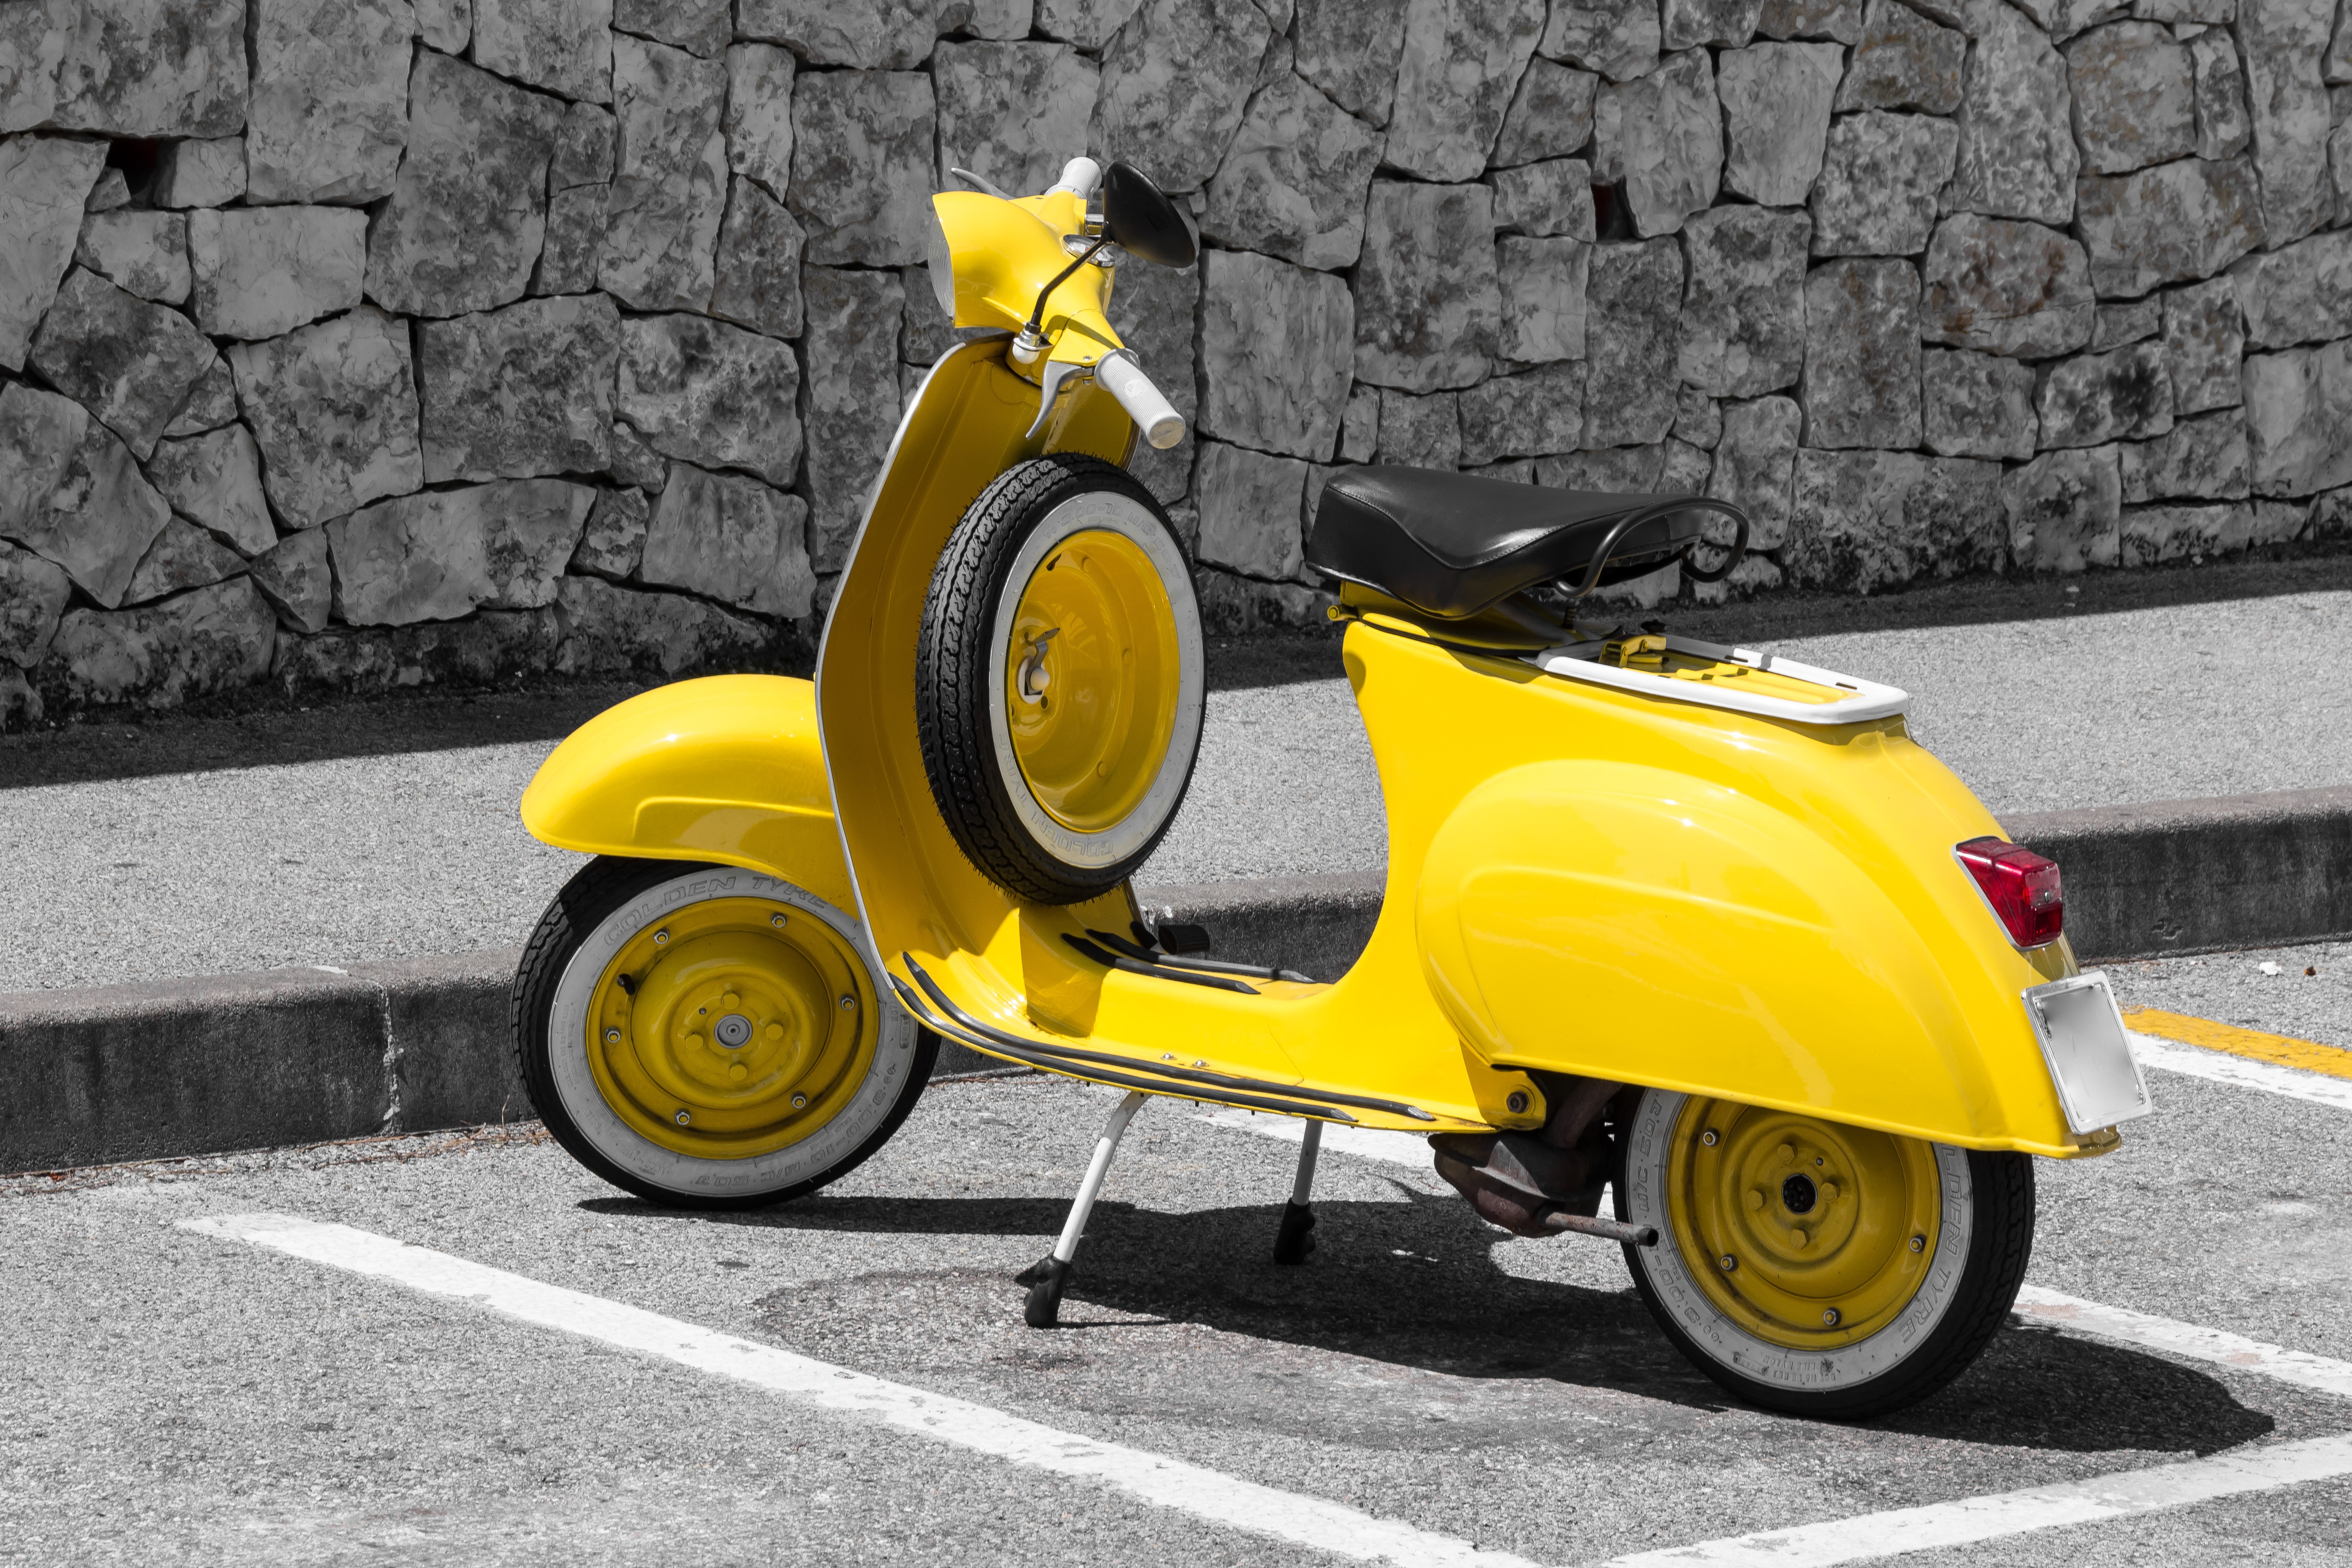
wheel, retro, vehicle, yellow, motor scooter, scooter, vespa, classic, mature, companions